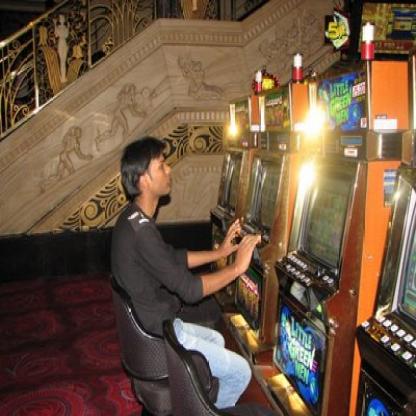
Scene: Indoor